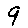
Label: 9